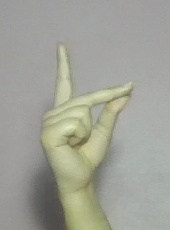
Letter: ta